Willem van Otterloo

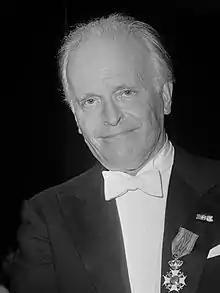
van Otterloo in 1973

Jan Willem van Otterloo (27 December 190727 July 1978) was a Dutch conductor, cellist and composer.